Canada–United States border

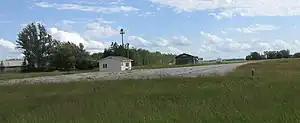
Ramp facilities at Piney Pinecreek Border Airport. The left-hand building and ramp are north of the border in Canada; those on the right are in the United States.

The province of Ontario shares its border (west to east) with the U.S. states of Minnesota, Michigan, Ohio, Pennsylvania, and New York. The largest provincial international border, most of the border is a water boundary. It begins at the north-westernmost point of Minnesota's Northwest Angle.(49°23′N 95°09′W). From here, it proceeds eastward through the Angle Inlet into the Lake of the Woods, turning southward at (near Dawson Township, Ontario) where it continues into the Rainy River. The border follows the river to Rainy Lake, then subsequently through various smaller lakes, including Namakan Lake, Lac la Croix, and Sea Gull Lake. The border then crosses the Height of Land Portage over the divide between the Hudson Bay drainage basin, and that of the Great Lakes. The boundary then follows the Pigeon River, which leads it out into Lake Superior. The border continues through Lake Superior and Whitefish Bay, into the St. Mary's River then the North Channel. At (between Drummond Township, Michigan, to the west and Cockburn Island (Ontario) to the east), the border turns southward into the False Detour Channel, from which it reaches Lake Huron. Through the lake, the border heads southward until reaching the St. Clair River, leading it to Lake St. Clair. The border proceeds through Lake St. Clair, reaching the Detroit River, which leads it to Lake Erie, where it begins turning northeast. From Lake Erie, the border is led into the Niagara River, which takes it into Lake Ontario. From here, the boundary heads northwestward until it reaches , where it makes a sharp turn towards the northeast. The border then reaches the St. Lawrence River, proceeding through it until finally, at (between Massena, New York, and Cornwall, Ontario), the border splits from the river and continues into Quebec.